Boris Goudenow

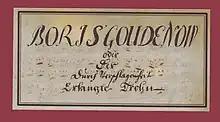
Title page of Mattheson's score, c. 1710

Boris Goudenow is a German-language opera composed in 1710 by Johann Mattheson. The plot concerns intrigues among tsars Feodor I and Boris Godunov and tsarina Irina Godunova, and a cast of Russian, Danish and Swedish nobles. It was never performed during Mattheson's life – possibly due to concerns about Hamburg's relations with Russia. The manuscript, taken to the Soviet Union at the end of World War II, was discovered in Armenia. The opera was finally premiered in 2005 in concert in Hamburg, then a scenic premiere in Boston under Stephen Stubbs. It was given the first European scenic performance at the Innsbruck Festival of Early Music by Concerto Theresia under Andrea Marchiol in 2021. A recording of this performance was issued by cpo.